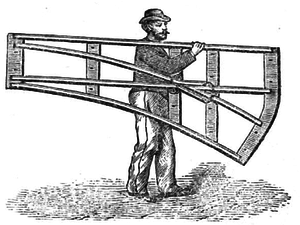
Évry est une ancienne commune française située à vingt-six kilomètres au sud-est de Paris.